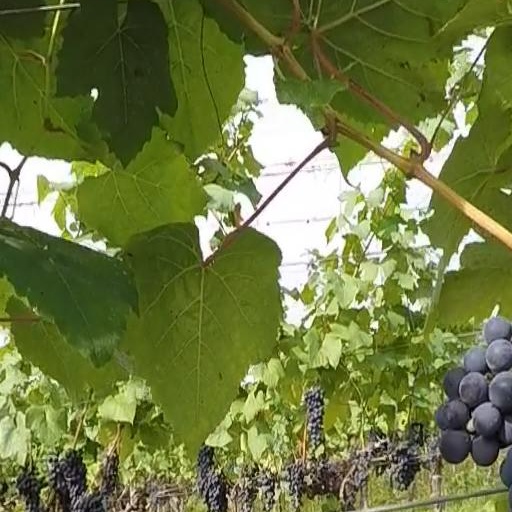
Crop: grape